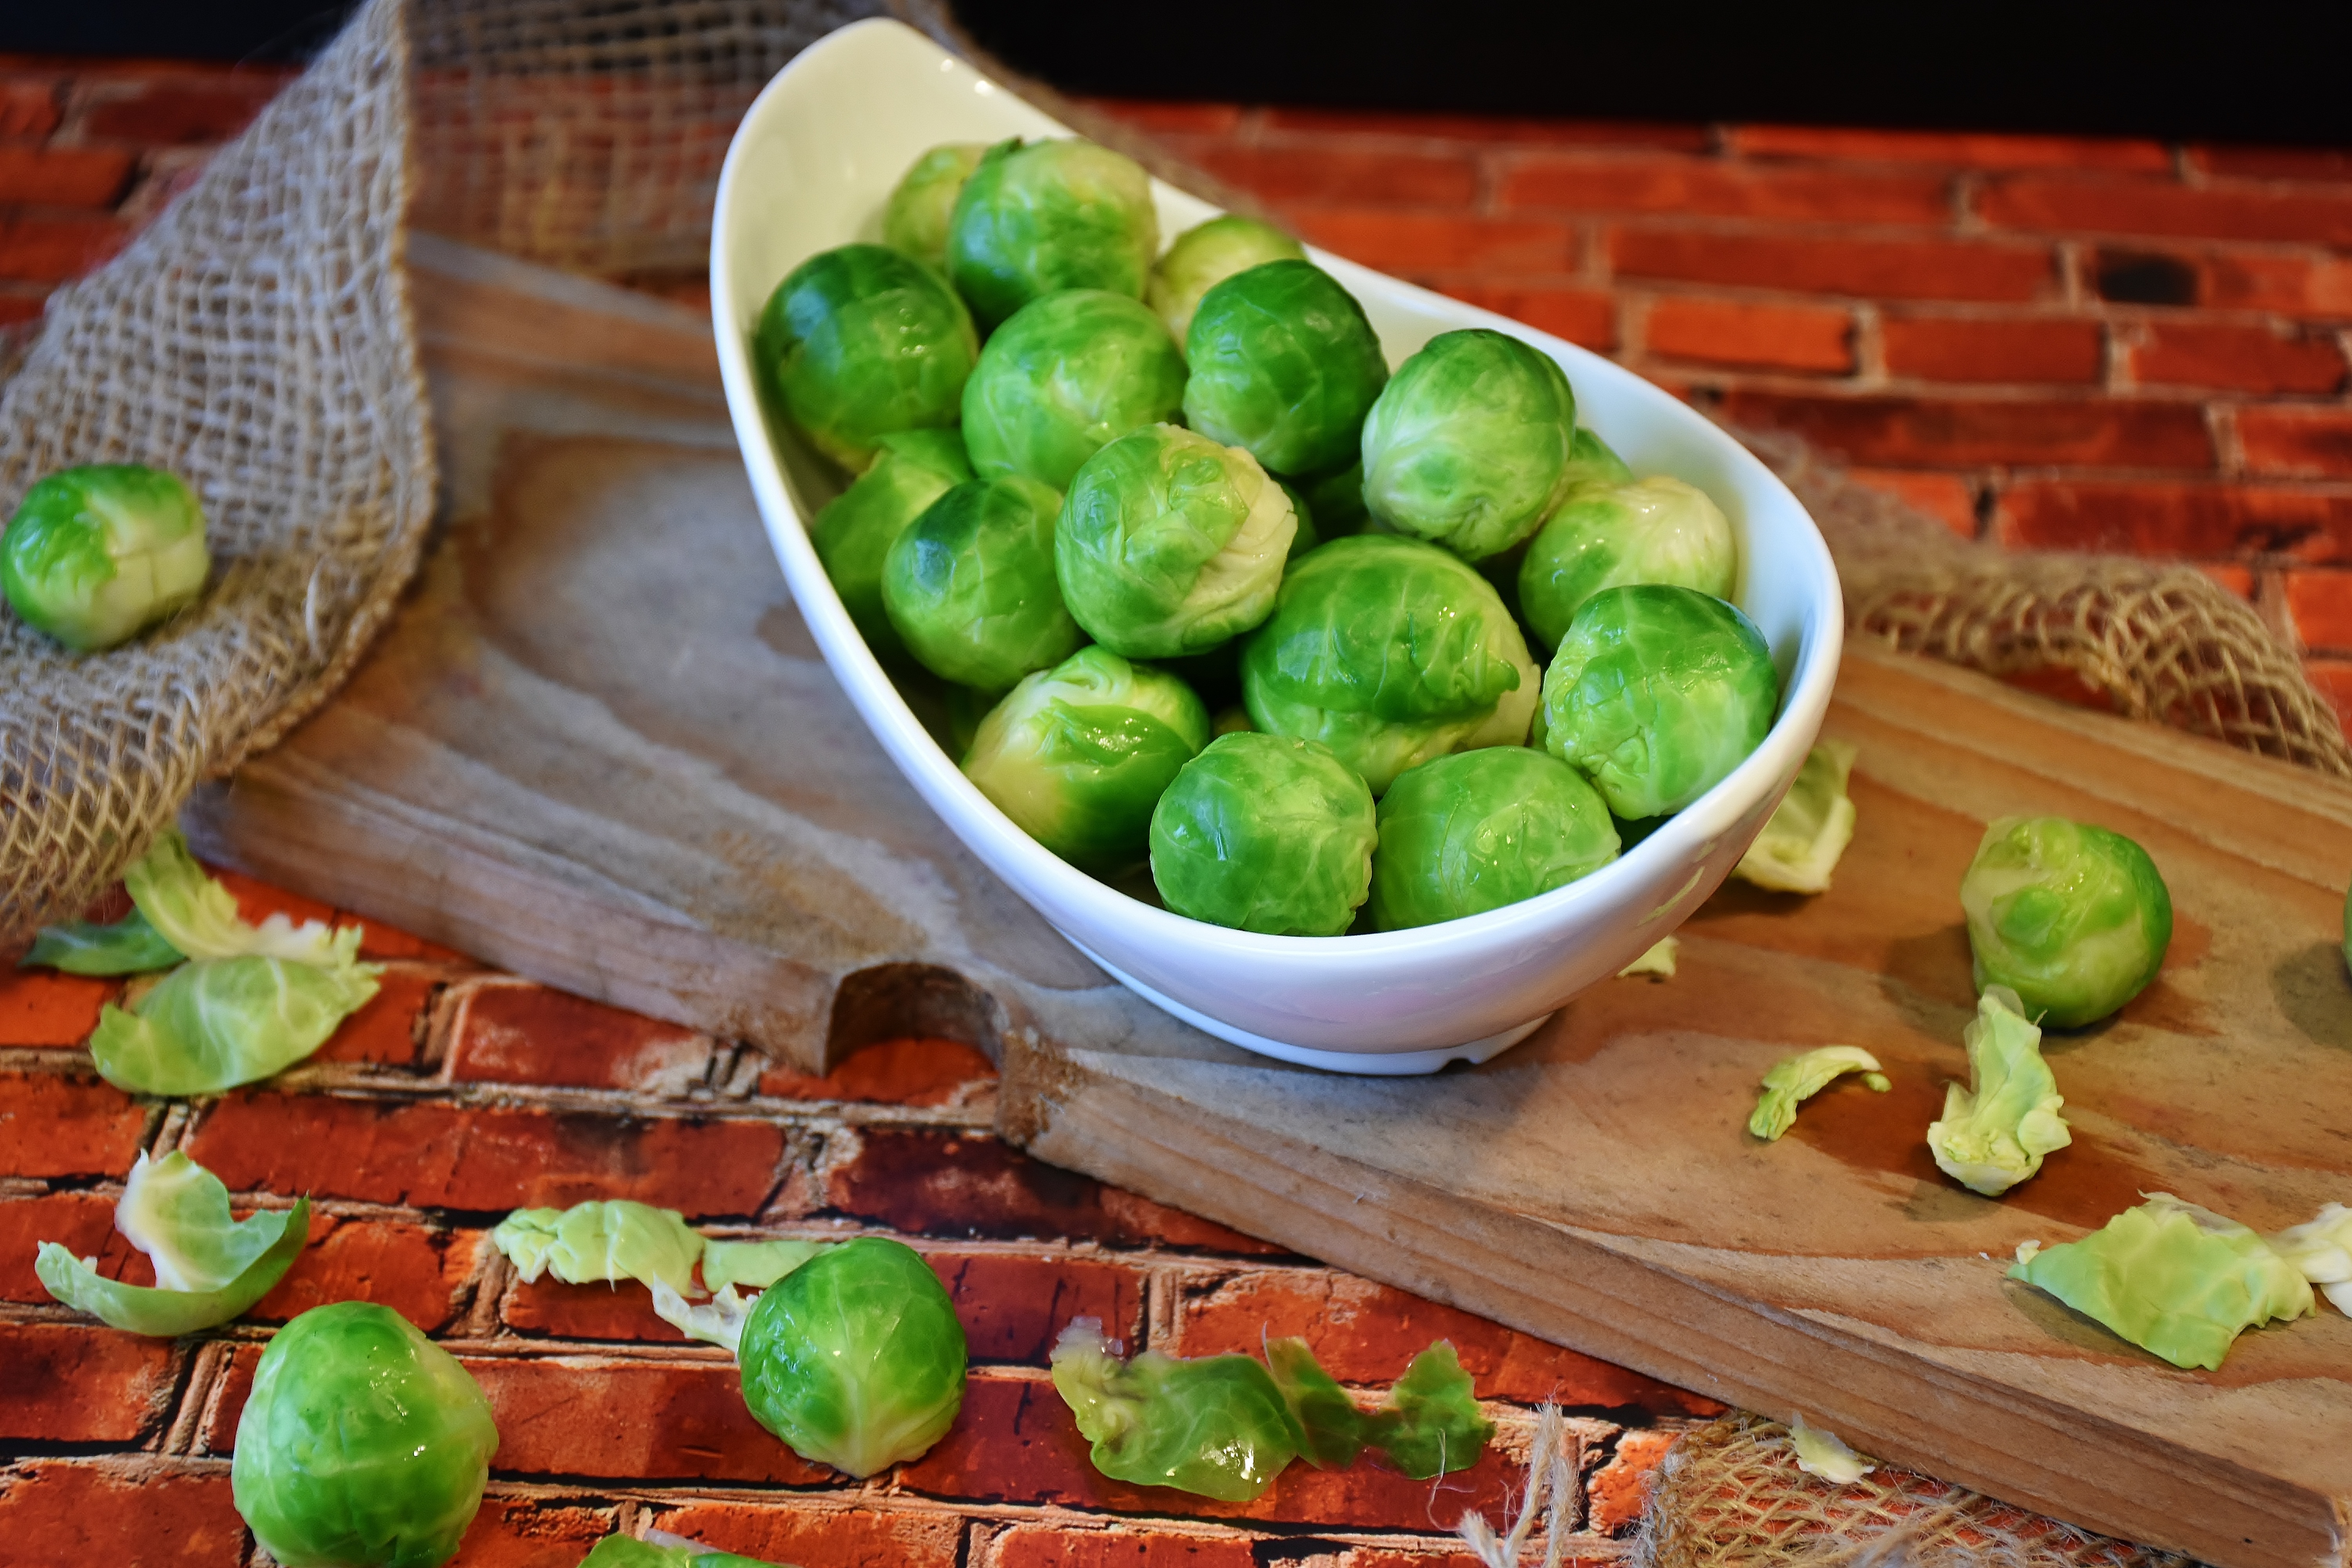
plant, fruit, dish, food, green, produce, vegetable, kitchen, healthy, eat, delicious, cook, nutrition, vegetables, vegetarian, frisch, edible, presentation, kohl, winter vegetables, flowering plant, brussels sprouts, brussels sprout, land plant, leaf vegetable, cruciferous vegetables